Yonex Ladies Golf Tournament

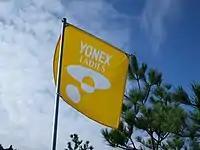
Yonex Ladies Golf Tournament

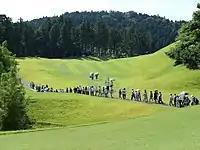
Yonex Ladies Golf Tournament 2008

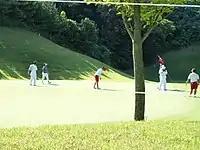
Yonex Ladies Golf Tournament 2008

The Yonex Ladies Golf Tournament is an annual event on the LPGA of Japan Tour. It was first played in 1999. The host venue is the Yonex Country Club in Niigata Prefecture. The 2021 prize money is ¥70,000,000 the winner's share is ¥12,600,000.